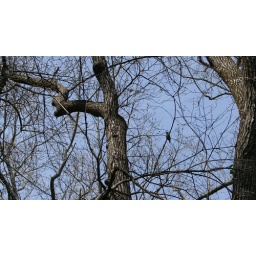
In the trees in the backyard, birds wait for their turn at the feeder.